Arthur Arz von Straußenburg

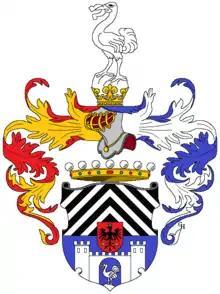
Arz von Straußenburg's coat of arms, granted in 1918

Karl I of Austria succeeded Franz Joseph as Emperor on 21 November 1916, bringing with him a wave of change across the upper echelons of the government and military command. One casualty of these changes was Conrad, with Karl reported as "not wanting a genius to command his armies", but following on from the experience of the supremely gifted but often unsuccessful Conrad, rather someone who was just capable. Arz was acquainted with the emperor; not only was he a capable commander of troops, but he also possessed a conciliatory manner which did not make the Emperor feel he was being patronised during discussions on military matters, as was the case with other commanders. Unlike Conrad, Arz was not overtly political, was wholly committed to the Central Powers, and had full faith in the Emperor.